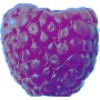
Label: Raspberry 1